Nicolás Zamora

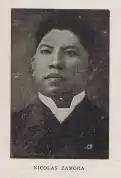
Zamora featured in an American newspaper, 1904.

On March 10, 1900, after eight months of lay preaching under the Methodist Episcopal Church, Bishop James M. Thoburn ordained Zamora a deacon in the very place where he first preached in July 1899. In the First District Conference held on 20–23 August 1900, Zamora reported that his evangelistic work had reached seven places, with eight weekly services, 220 probationary members, seven Filipino workers, seven baptisms, and 38 marriages. In 1902, he preached at a thanksgiving service that was attended by more than 12,000 people. The audience included Bishop Gregorio Aglipay and Isabelo de los Reyes of the Philippine Independent Church, a national church that listed around a million members at the time. In the same year, while preaching the Gospel in Caloocan, he was drawn into a discussion by Father Valentin Tangag. Since the Catholic priest was unable to suggest a topic for discussion, Zamora chose sainthood and the futility of prayers to the saints. Tangag was unable to rebut Zamora's points, and thus retreated to his convent. The following Sunday, with more than 2,000 people eager to witness the discussion, Zamora brought his Bibles (which included the translation of Father Scio Torres Amat, the Latin Vulgate, the Hebrew, and the Greek versions) to Tangag. The latter had not left his convent to continue the discussion, but upon seeing Zamora, he attempted to punch the latter in the face. Zamora was able to dodge the blow, and the people with him tried to retaliate. Tangag was quick to retreat to the convent, prompting the crowd to shout in unison, ""¡Viva Cristo y su Evangelio!"" (Long live Christ and His Gospel!)